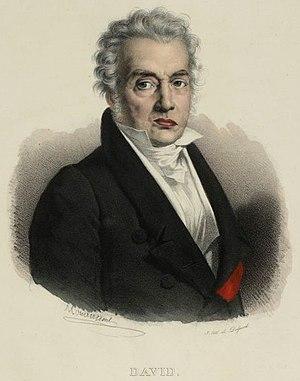
Estampe du peintre Jacques-Louis David par François Delpech (1778-1825). Musée de la Révolution française, N° inventaire
Le musée de la Révolution française est un musée situé à Vizille en France et géré par le département de l'Isère. Inauguré le 13 juillet 1984 dans la perspective des commémorations du bicentenaire de la Révolution, il est hébergé dans le château où s'est tenue la réunion des états généraux du Dauphiné le 21 juillet 1788 et reste le seul musée au monde entièrement consacré à la période de la Révolution française.